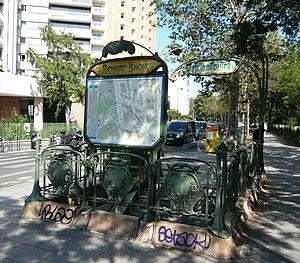
Edicule Guimard Métro Richard Lenoir
Richard-Lenoir est une station de la ligne 5 du métro de Paris, située dans le 11ᵉ arrondissement de Paris.
Les édicules Guimard sont des édicules d'accès aux stations du métro de Paris, en France. Ils ont été conçus au début du XXᵉ siècle, par Hector Guimard, dans un style Art nouveau.
Cet article recense les monuments historiques du 11ᵉ arrondissement de Paris, en France.